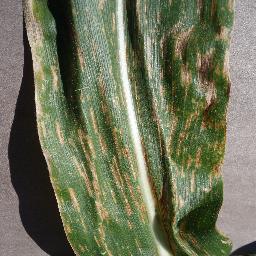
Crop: corn
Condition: (maize)_cercospora_spot_gray_spot